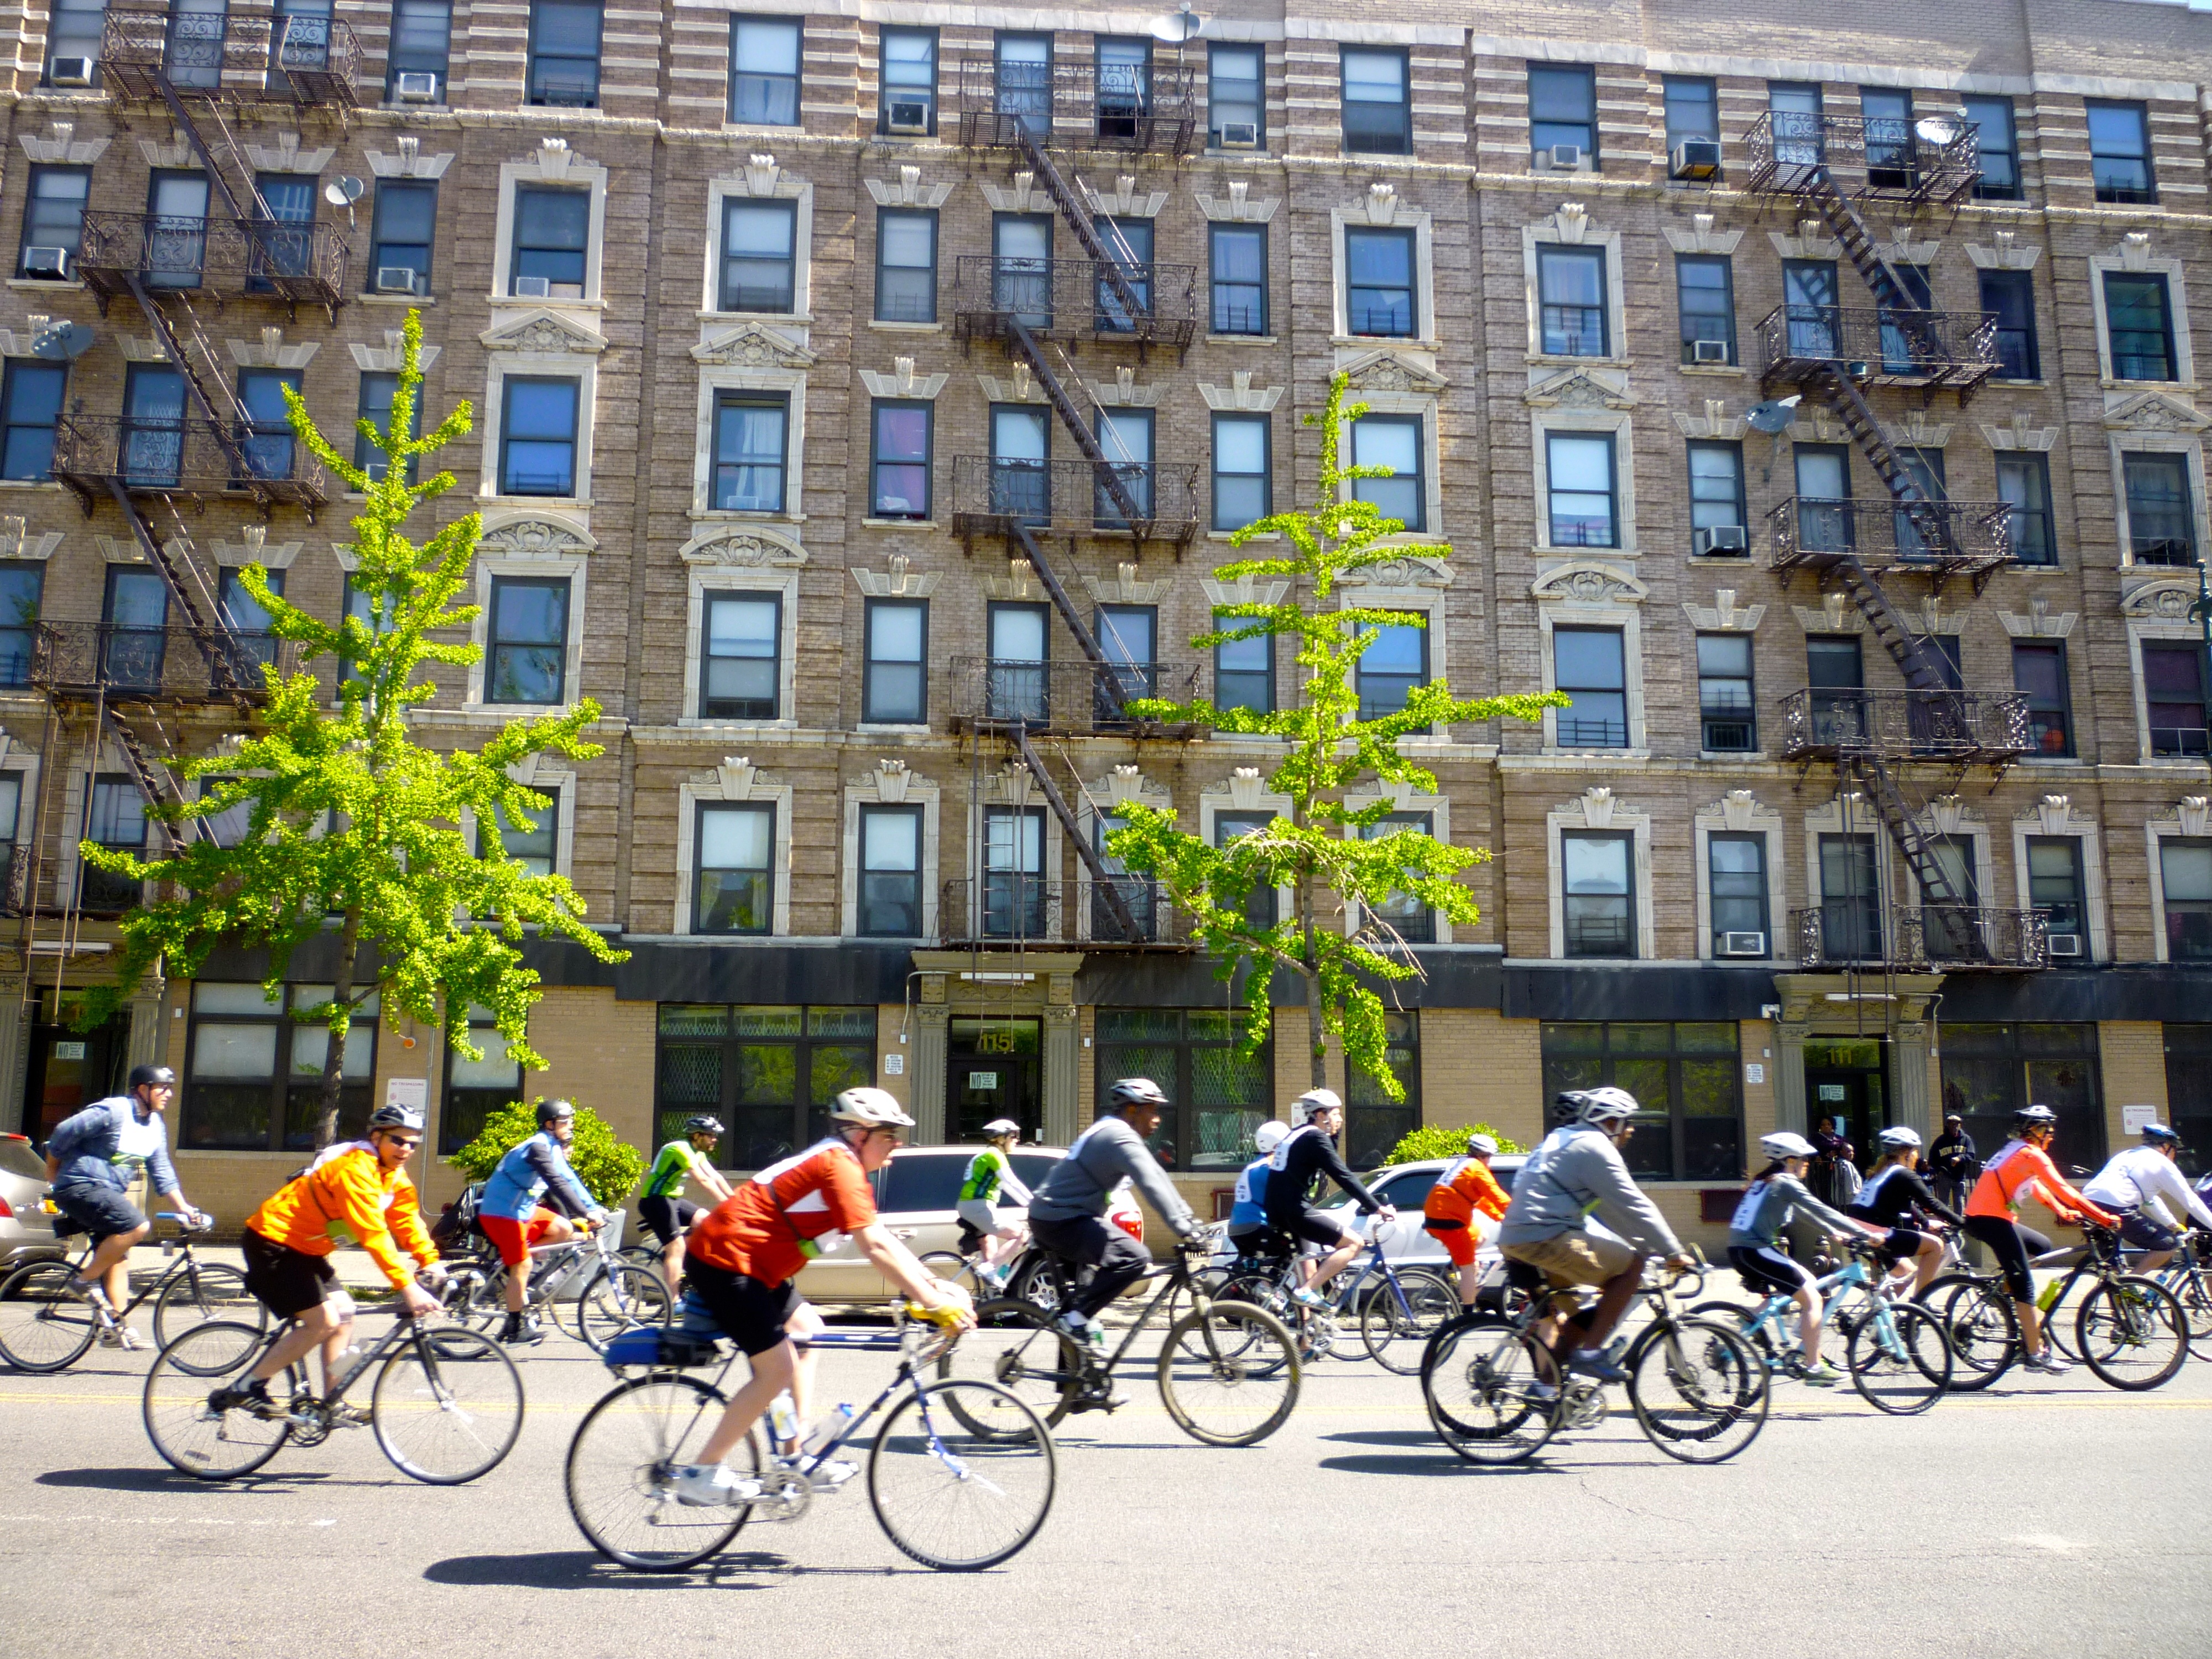
bicycle, new york, vehicle, tourism, cycling, race, sports, cyclists, tours, road cycling, cycle sport, endurance sports, racing bicycle, road bicycle racing